Hickory, Dickory, and Doc

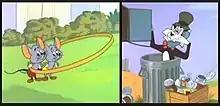
Screenshot from "Space Mouse" (1959)

Hickory, Dickory, and Doc are fictional cartoon characters created by Alex Lovy for Walter Lantz Productions. Lovy would feature the trio in three cartoons until his departure in 1960. Jack Hannah would soon feature Doc in his six more cartoons soon afterwards.